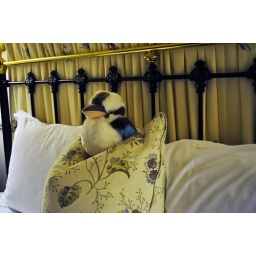
Kookaburra soft toy on pillow of bed in suite at Lilianfels hotel in Katoomba in the Blue Mountains.